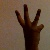
The image shows a hand gesture representing the number 6 in Indian Sign Language.